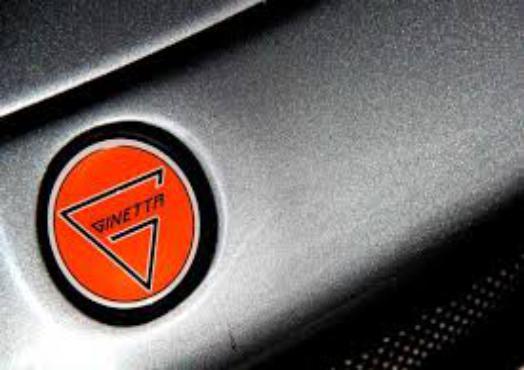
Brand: ginetta
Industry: Transportation